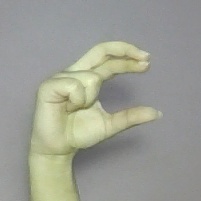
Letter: thal